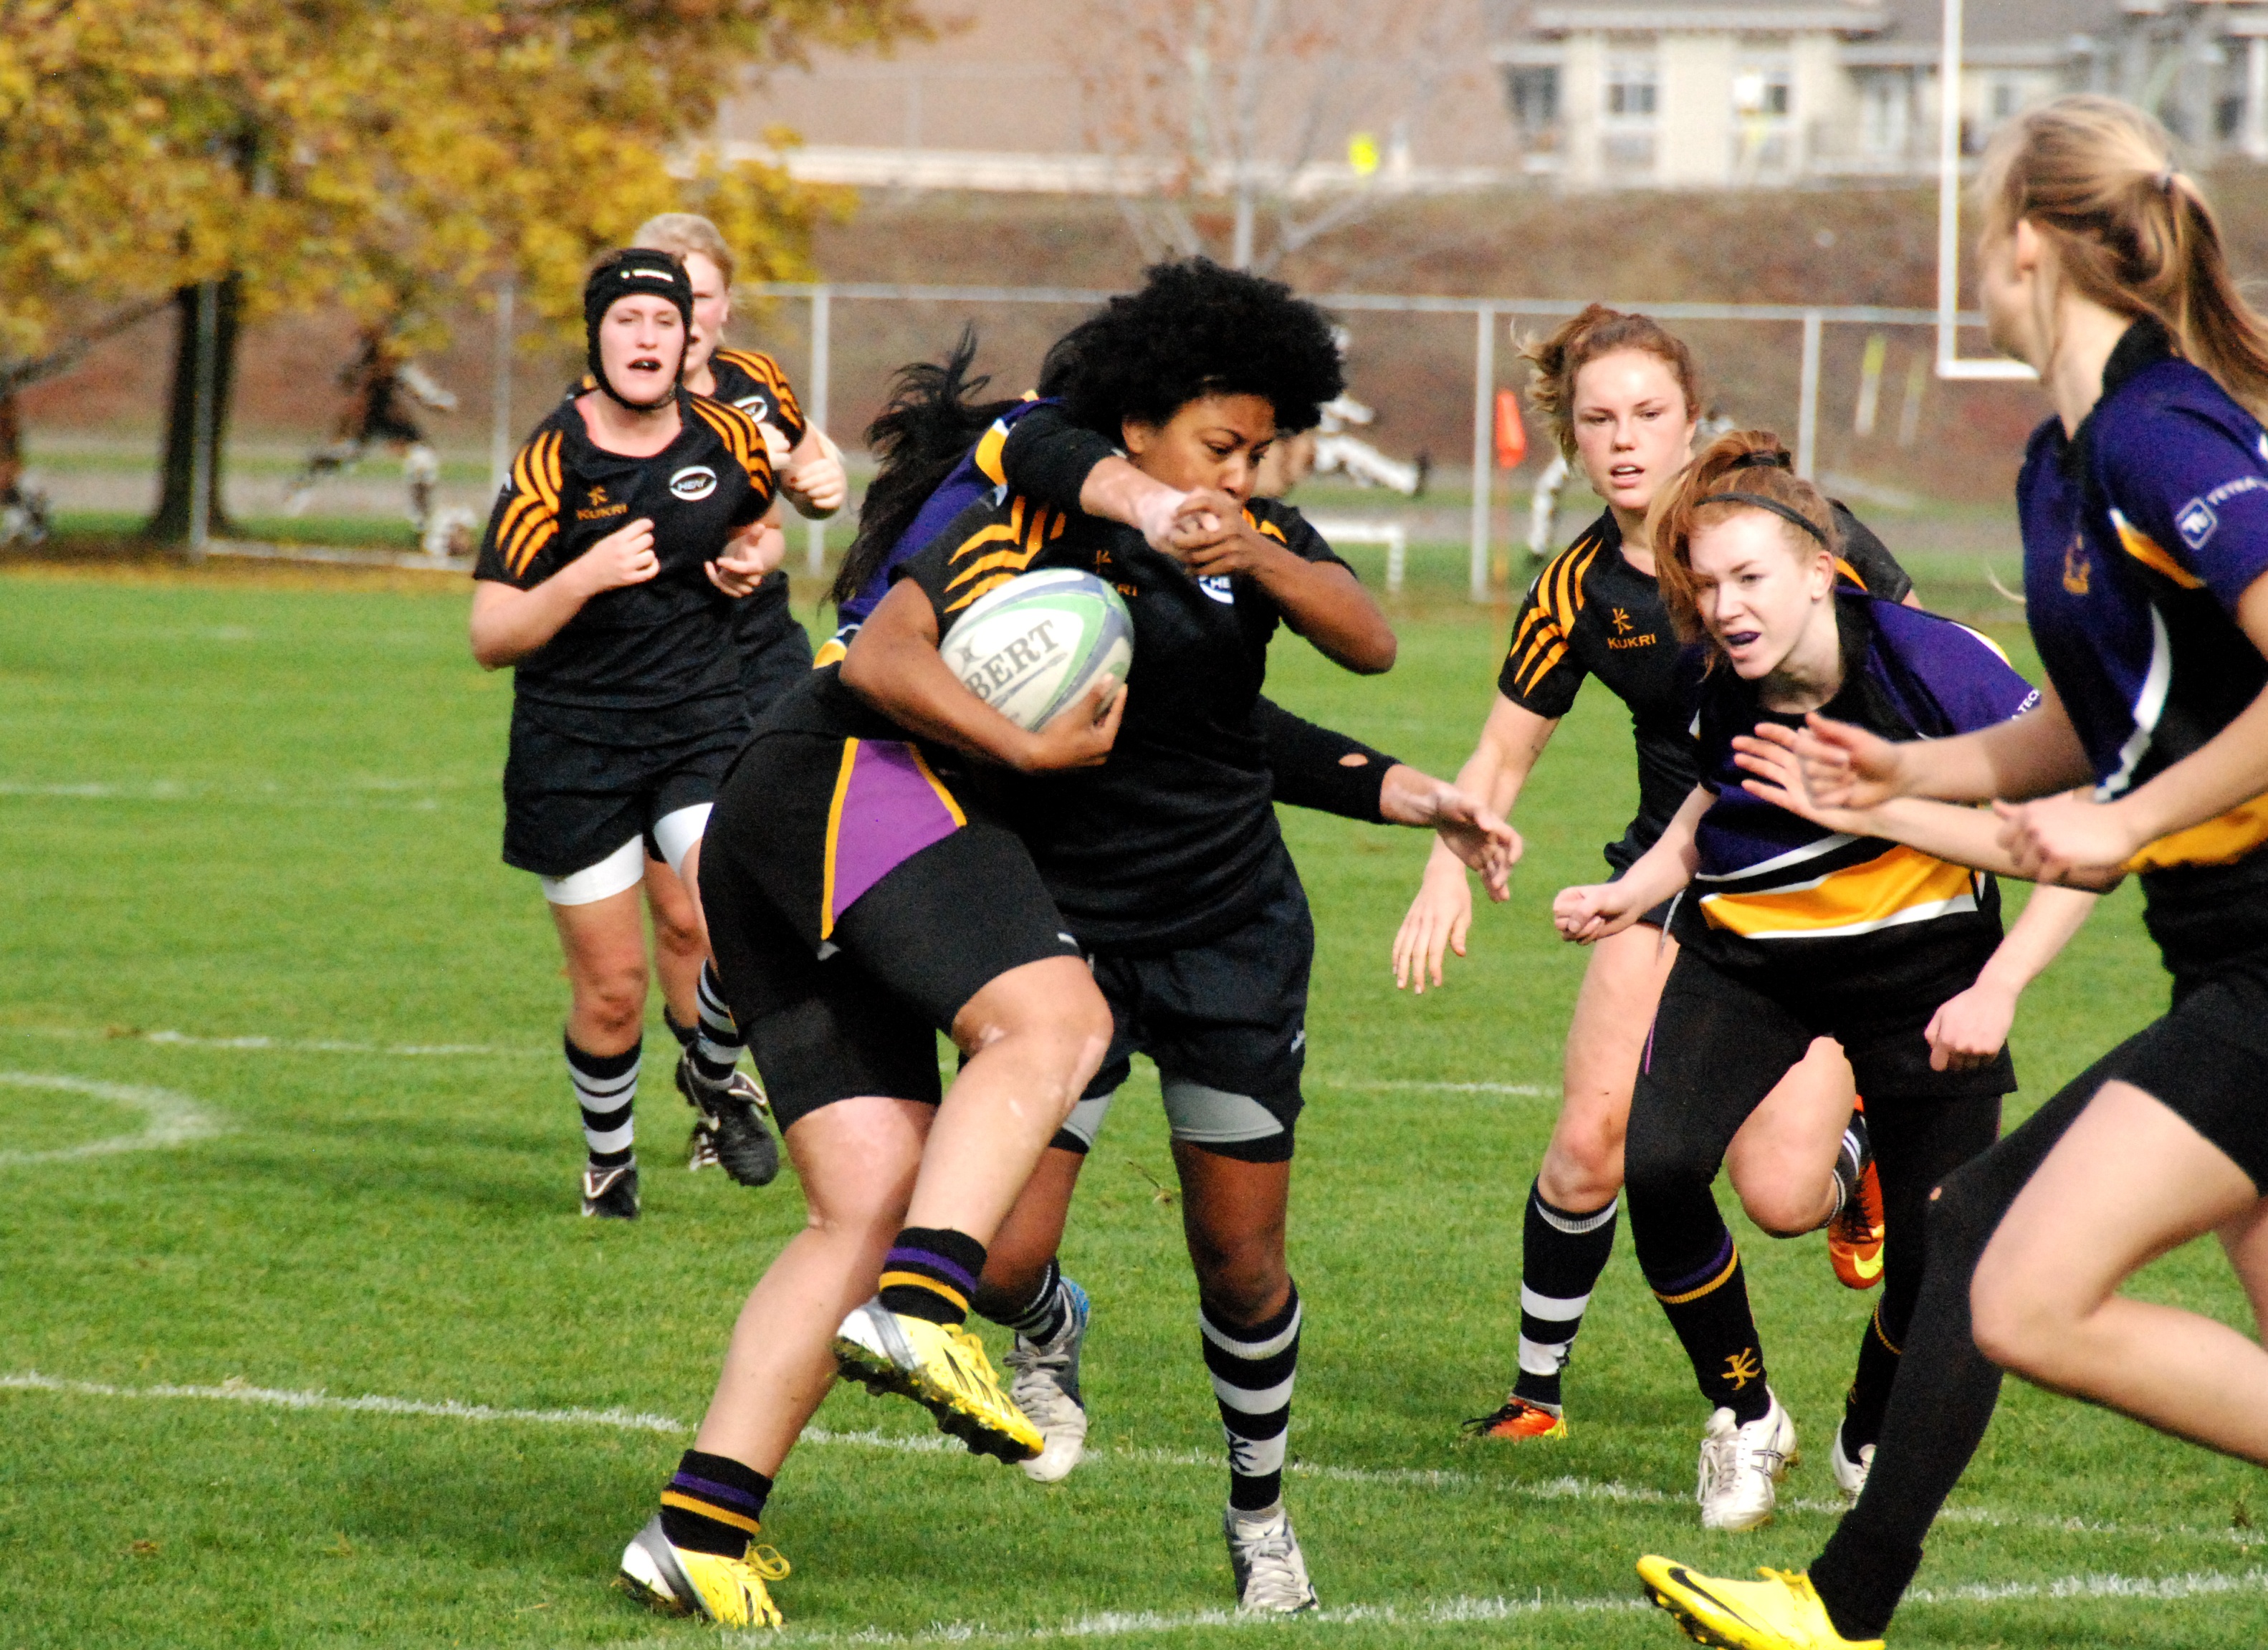
sport, soccer, player, rugby, team, sports, tackle, ball game, team sport, woman s, rugby football, rugby union, australian rules football